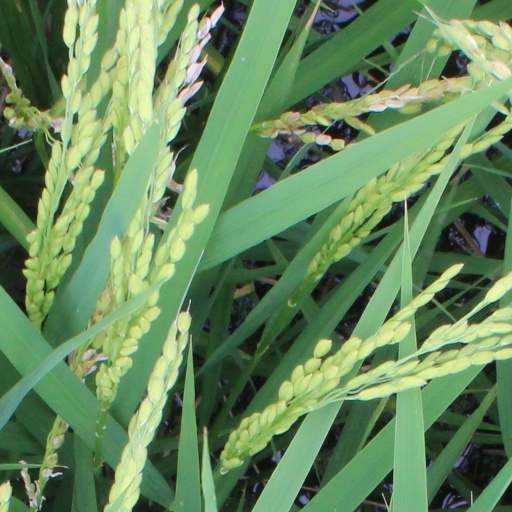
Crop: rice